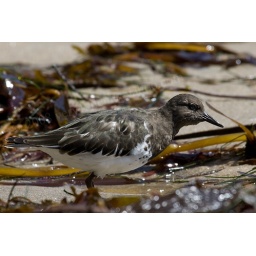
A black turnstone (&lt;i&gt;Arenaria melanocephala&lt;/i&gt;) forages among the seaweed on a pocket beach in Santa Cruz